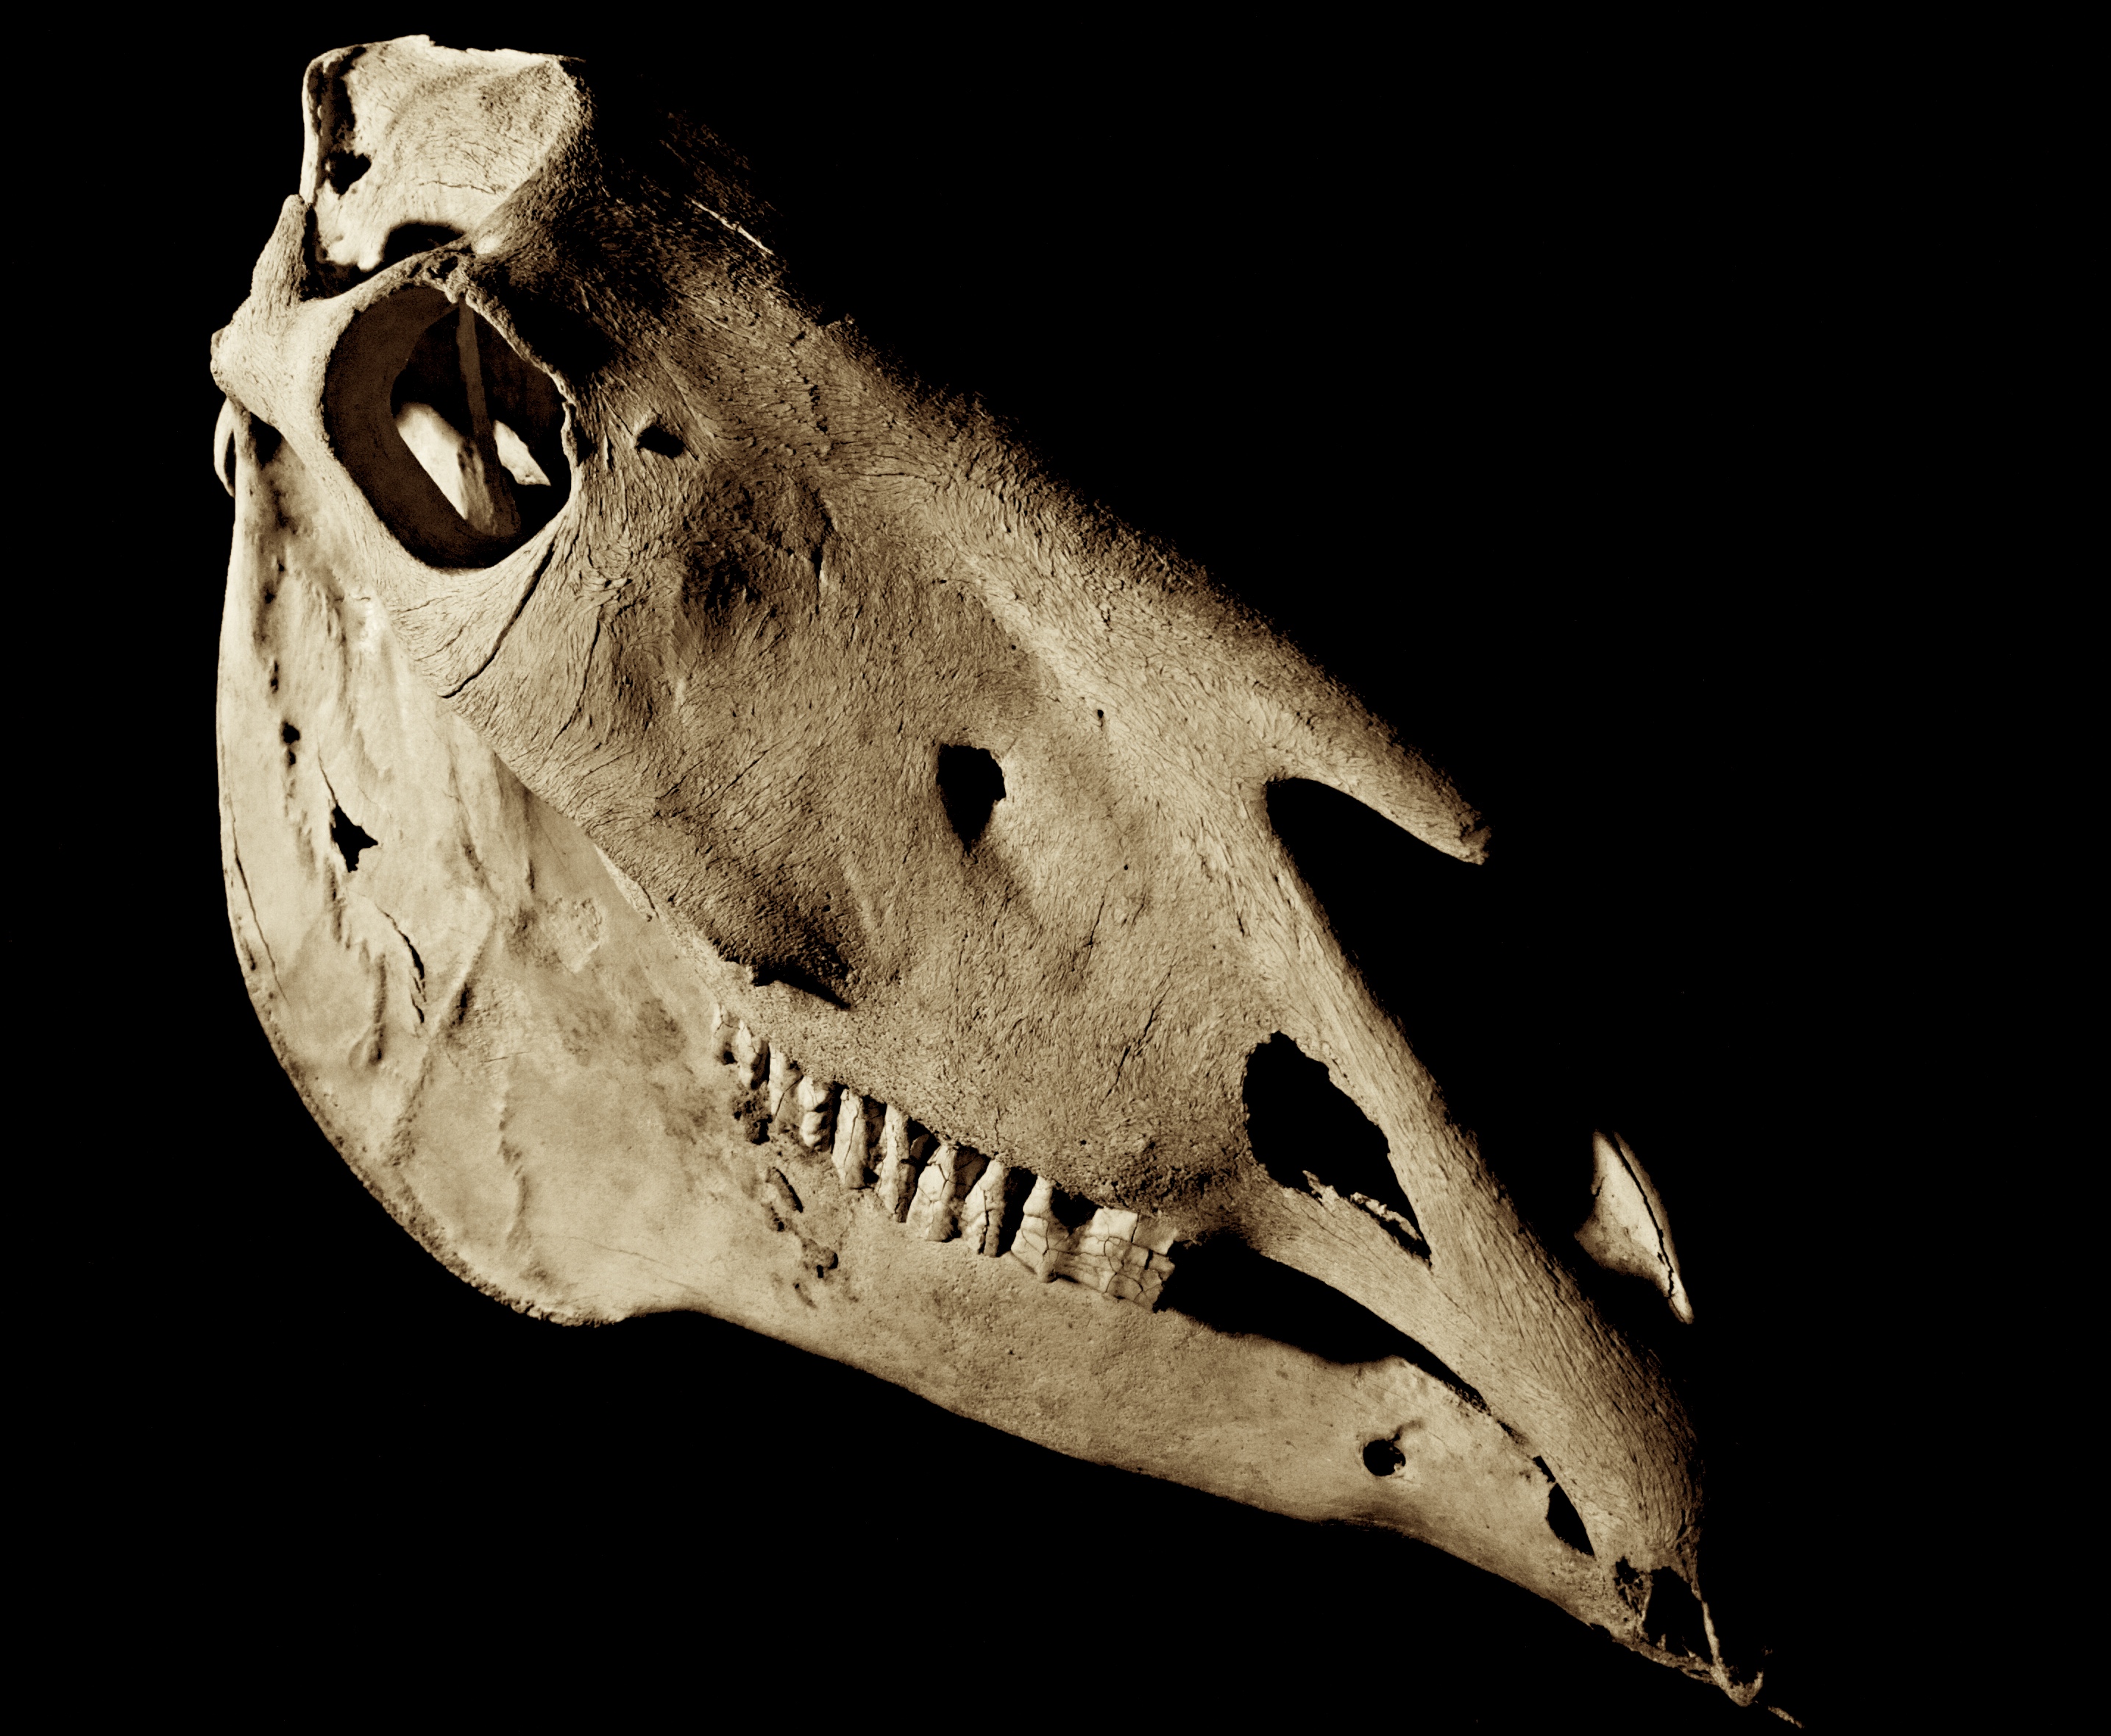
horse, skull, bone, close up, bw, scary, illustration, head, creepy, evil, macro photography, jaw